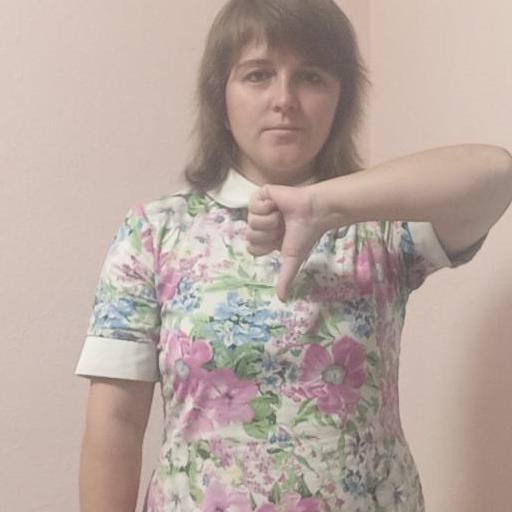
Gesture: dislike